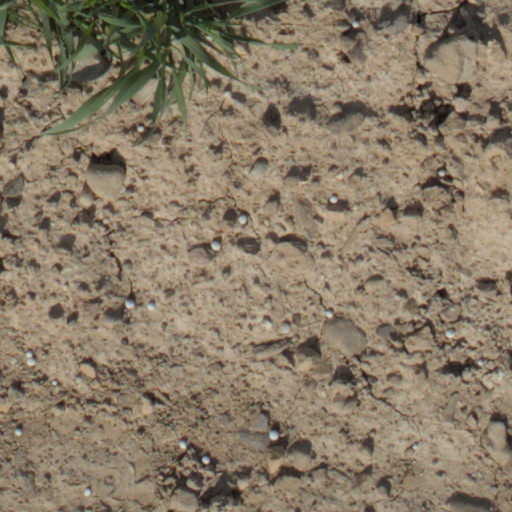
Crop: wheat